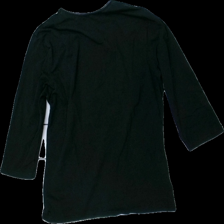
View: back
Type: Top
Category: Ladies
Brand: Missing
Colors: Black, Purple
Material: 88% Cotton 12% Cont?
Pattern: Embroidered
Cut: Regular
Season: All
Damage: damaged embroidery
Damage location: middle center
Price range: <50
Recommended usage: Export
Description: black top